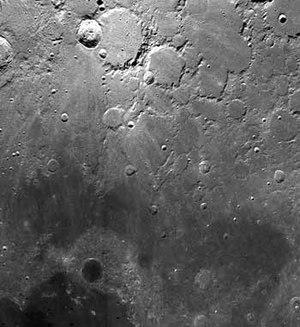
Mare Frigoris est une mer lunaire située au nord de Mare Imbrium. Elle va jusqu'à la Mare Serenitatis et le Sinus Roris vers l'est. Cette mer se trouve en bordure du bassin Procellarum. Le matériau entourant cette mer remonte à l'imbrien inférieur. Le matériau de la partie orientale de cette mer remonte à l'imbrien supérieur tandis que le matériau de la partie occidentale remonte à l'Ératosthénien.